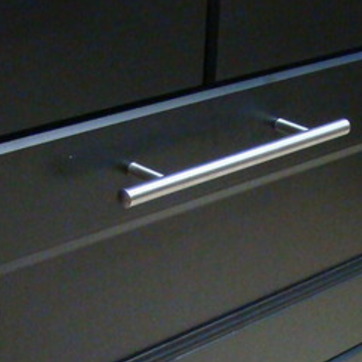
Material: metal